Tancred and Gismund

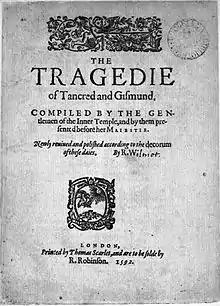
Title page of the second edition of "The Tragedie of Tancred and Gismund", published in 1592.

Tancred and Gismund ("Gismond" variant spelling) is an English Elizabethan play published in 1591. It is a revised version of "Gismund of Salerne", a play that was written and produced for the queen in 1566 by the gentlemen of the Inner Temple. The earliest extant English play derived from an Italian novel, each of the five acts was produced by a different author.